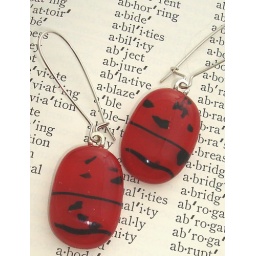
Brick red glass earrings are accented with stripes and confetti in stark black, stunning!